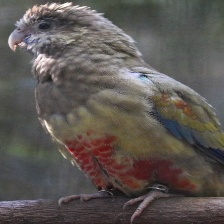
Species: EASTERN BLUEBONNET
Scientific name: NORTHIELLA HAEMATOGASTER